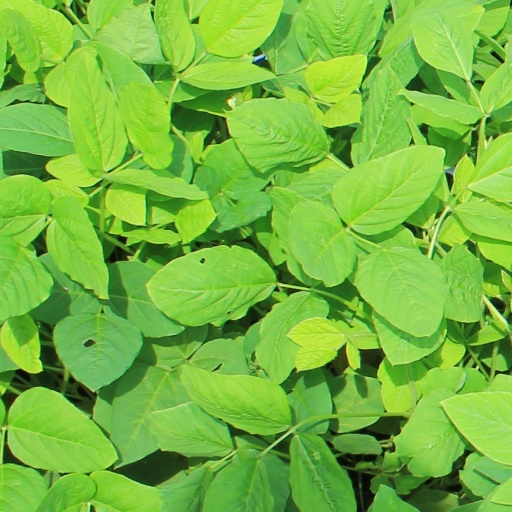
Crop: soybean